The Last Judgment (Memling)

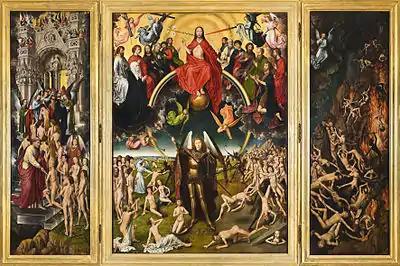
Hans Memling's "Last Judgement", c. late 1460s, National Museum, Gdańsk

The Last Judgment is a triptych attributed to Flemish painter Hans Memling and was painted between 1467 and 1471, and depicts Last Judgment during the second coming of Jesus Christ. The central panel shows Jesus sitting in judgment on the world, while St Michael the Archangel weighs souls: he sends the damned towards Hell (the sinner in St. Michael's right-hand scale pan is a donor portrait of Tommaso Portinari); the left hand panel shows the saved being guided into heaven by St Peter and the angels.